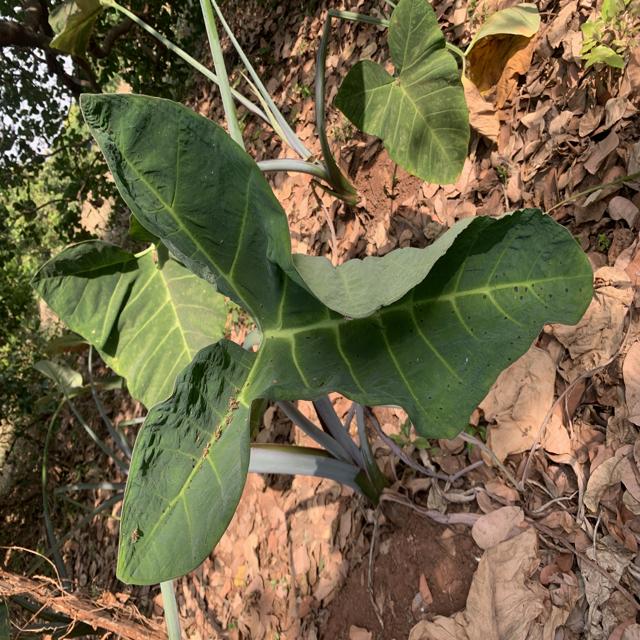
Label: Healthy